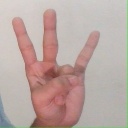
अक्षर: क्ष